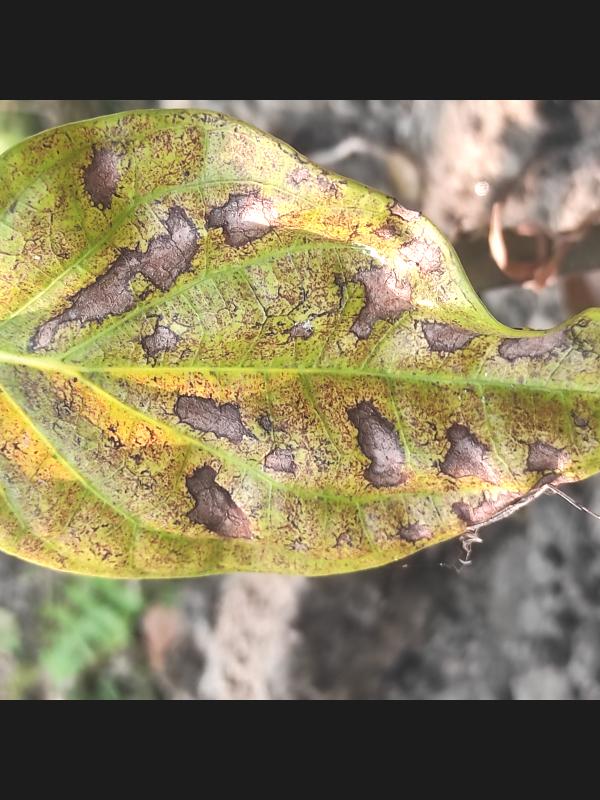
Label: Fungal_Brown_Spot_Disease